Economic history of Pakistan

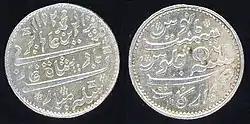
A silver coin made during the reign of the Mughal Emperor Alamgir II

In 518 BCE, the Achaemenid Empire conquered regions of modern day's Pakistan. The conquered area was the most fertile and populous region of the Achaemenid Empire. An amount of tribute was fixed according to the richness of each territory. The province of the Hindush ('Ινδοι, "Indoi") was the Achaemenid district paying the largest tribute, and alone represented 32% of the total tribute revenues of the whole Achaemenid Empire. It also means that "Indos" was the richest Achaemenid region in the subcontinent, much richer than Gandara or Sattagydia.